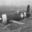
Label: airplane